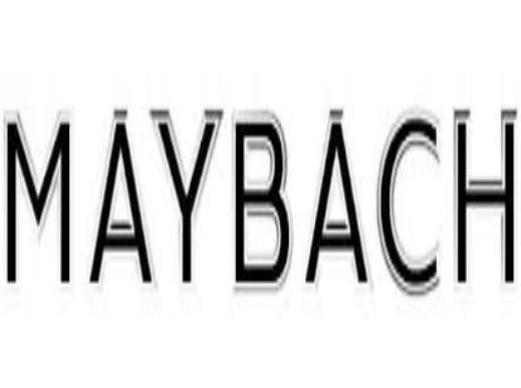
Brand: maybach-1
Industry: Transportation